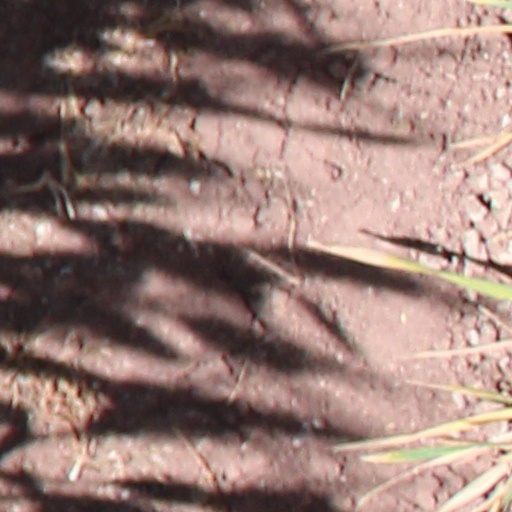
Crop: wheat